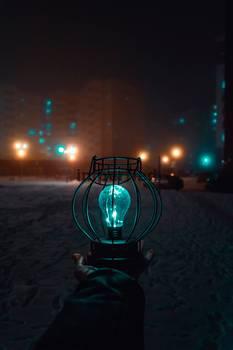
Label: Watermark